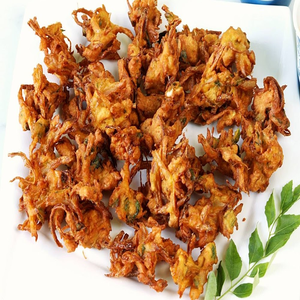
Dish: pakora